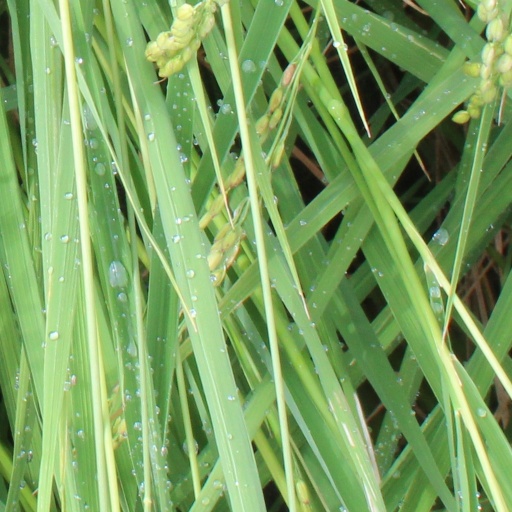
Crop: rice